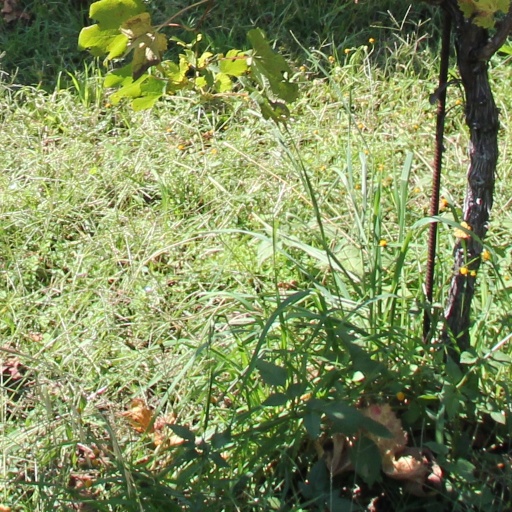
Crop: grape